Cray

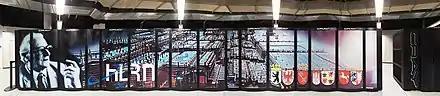
Cray-designed HLRN-III "Konrad" (XC30/XC40) at Zuse Institute Berlin, featuring a portrait of German computer pioneer Konrad Zuse, 2014

After the Tera merger, the Tera MTA system was relaunched as the Cray MTA-2. This was not a commercial success and shipped to only two customers. Cray Inc. also unsuccessfully badged the NEC SX-6 supercomputer as the Cray SX-6 and acquired exclusive rights to sell the SX-6 in the US, Canada, and Mexico.